EXPO Chicago

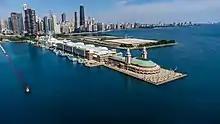
EXPO Chicago is held at Navy Pier

Art Chicago was founded as an American version of the Art Basel contemporary art exposition in 1980. Founded by Michigan print dealer John Wilson, Chicago International Art Exposition premiered in May at Navy Pier. The show attracted 80 dealers and 10,000 visitors. It was the first such modern fair in North America. For years it was held in the long barnlike sheds on Chicago's Navy Pier. In 1989, the leaky old sparrow-infested sheds on the pier were demolished and replaced by a mall, theatres, entertainment venues and convention exhibition halls. In 1993, Thomas Blackman took over as organizer of Art Chicago. During the 1990s, Art Chicago was called "the nation's leading fair of 20th-century art," "second only to Art Basel in Switzerland in global importance."